Gigi Hadid

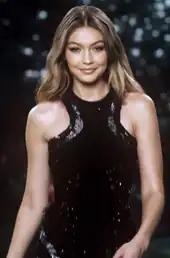
Hadid in 2016

Hadid appeared in the 2015 Pirelli Calendar. Also in 2015, she was the brand ambassador for Australian fashion swimwear label Seafolly. In January 2015, she was named the "Daily Front Row"s Model of the Year and a Maybelline brand ambassador. In March 2015, she and her then-boyfriend Cody Simpson were featured as a part of fashion photographer Mario Testino's project "Towel Series". By May 2015, she had walked for designers Marc Jacobs, Chanel, Michael Kors, Jean Paul Gaultier, and Max Mara. She appeared in the music video for Taylor Swift's song "Bad Blood", released the same month. Hadid starred in another music video for Scottish DJ Calvin Harris's song "How Deep Is Your Love" released in August the same year. She has made several appearances alongside her sister Bella. In December 2015, she made her first appearance at the Victoria's Secret Fashion Show.